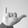
ASL letter: Y